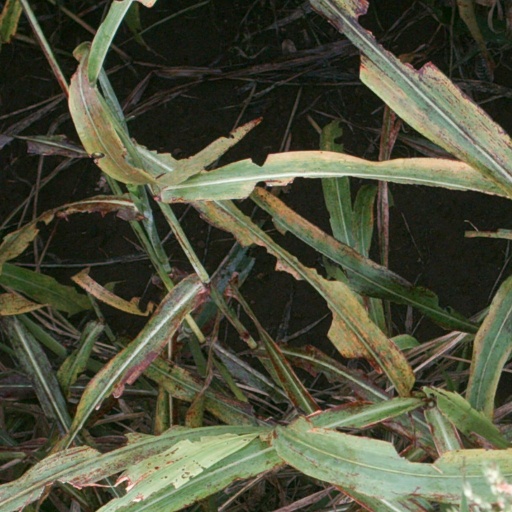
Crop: sorghum